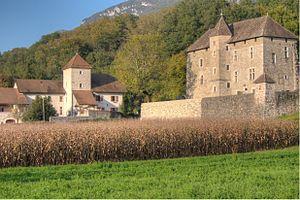
Château de Mecorat
Ruffieux est une commune française située dans le département de la Savoie, en région Auvergne-Rhône-Alpes.
Le château du Grand Mécoras, ou château de Grand Mercoras, est une ancienne maison forte du XIVᵉ siècle, au Moyen Âge centre de la seigneurie de Mécoras, qui se dresse sur la commune de Ruffieux, une commune française, dans le département de Savoie en région Auvergne-Rhône-Alpes.
Cet article recense les châteaux situés dans le département français de la Savoie en région Auvergne-Rhône-Alpes.